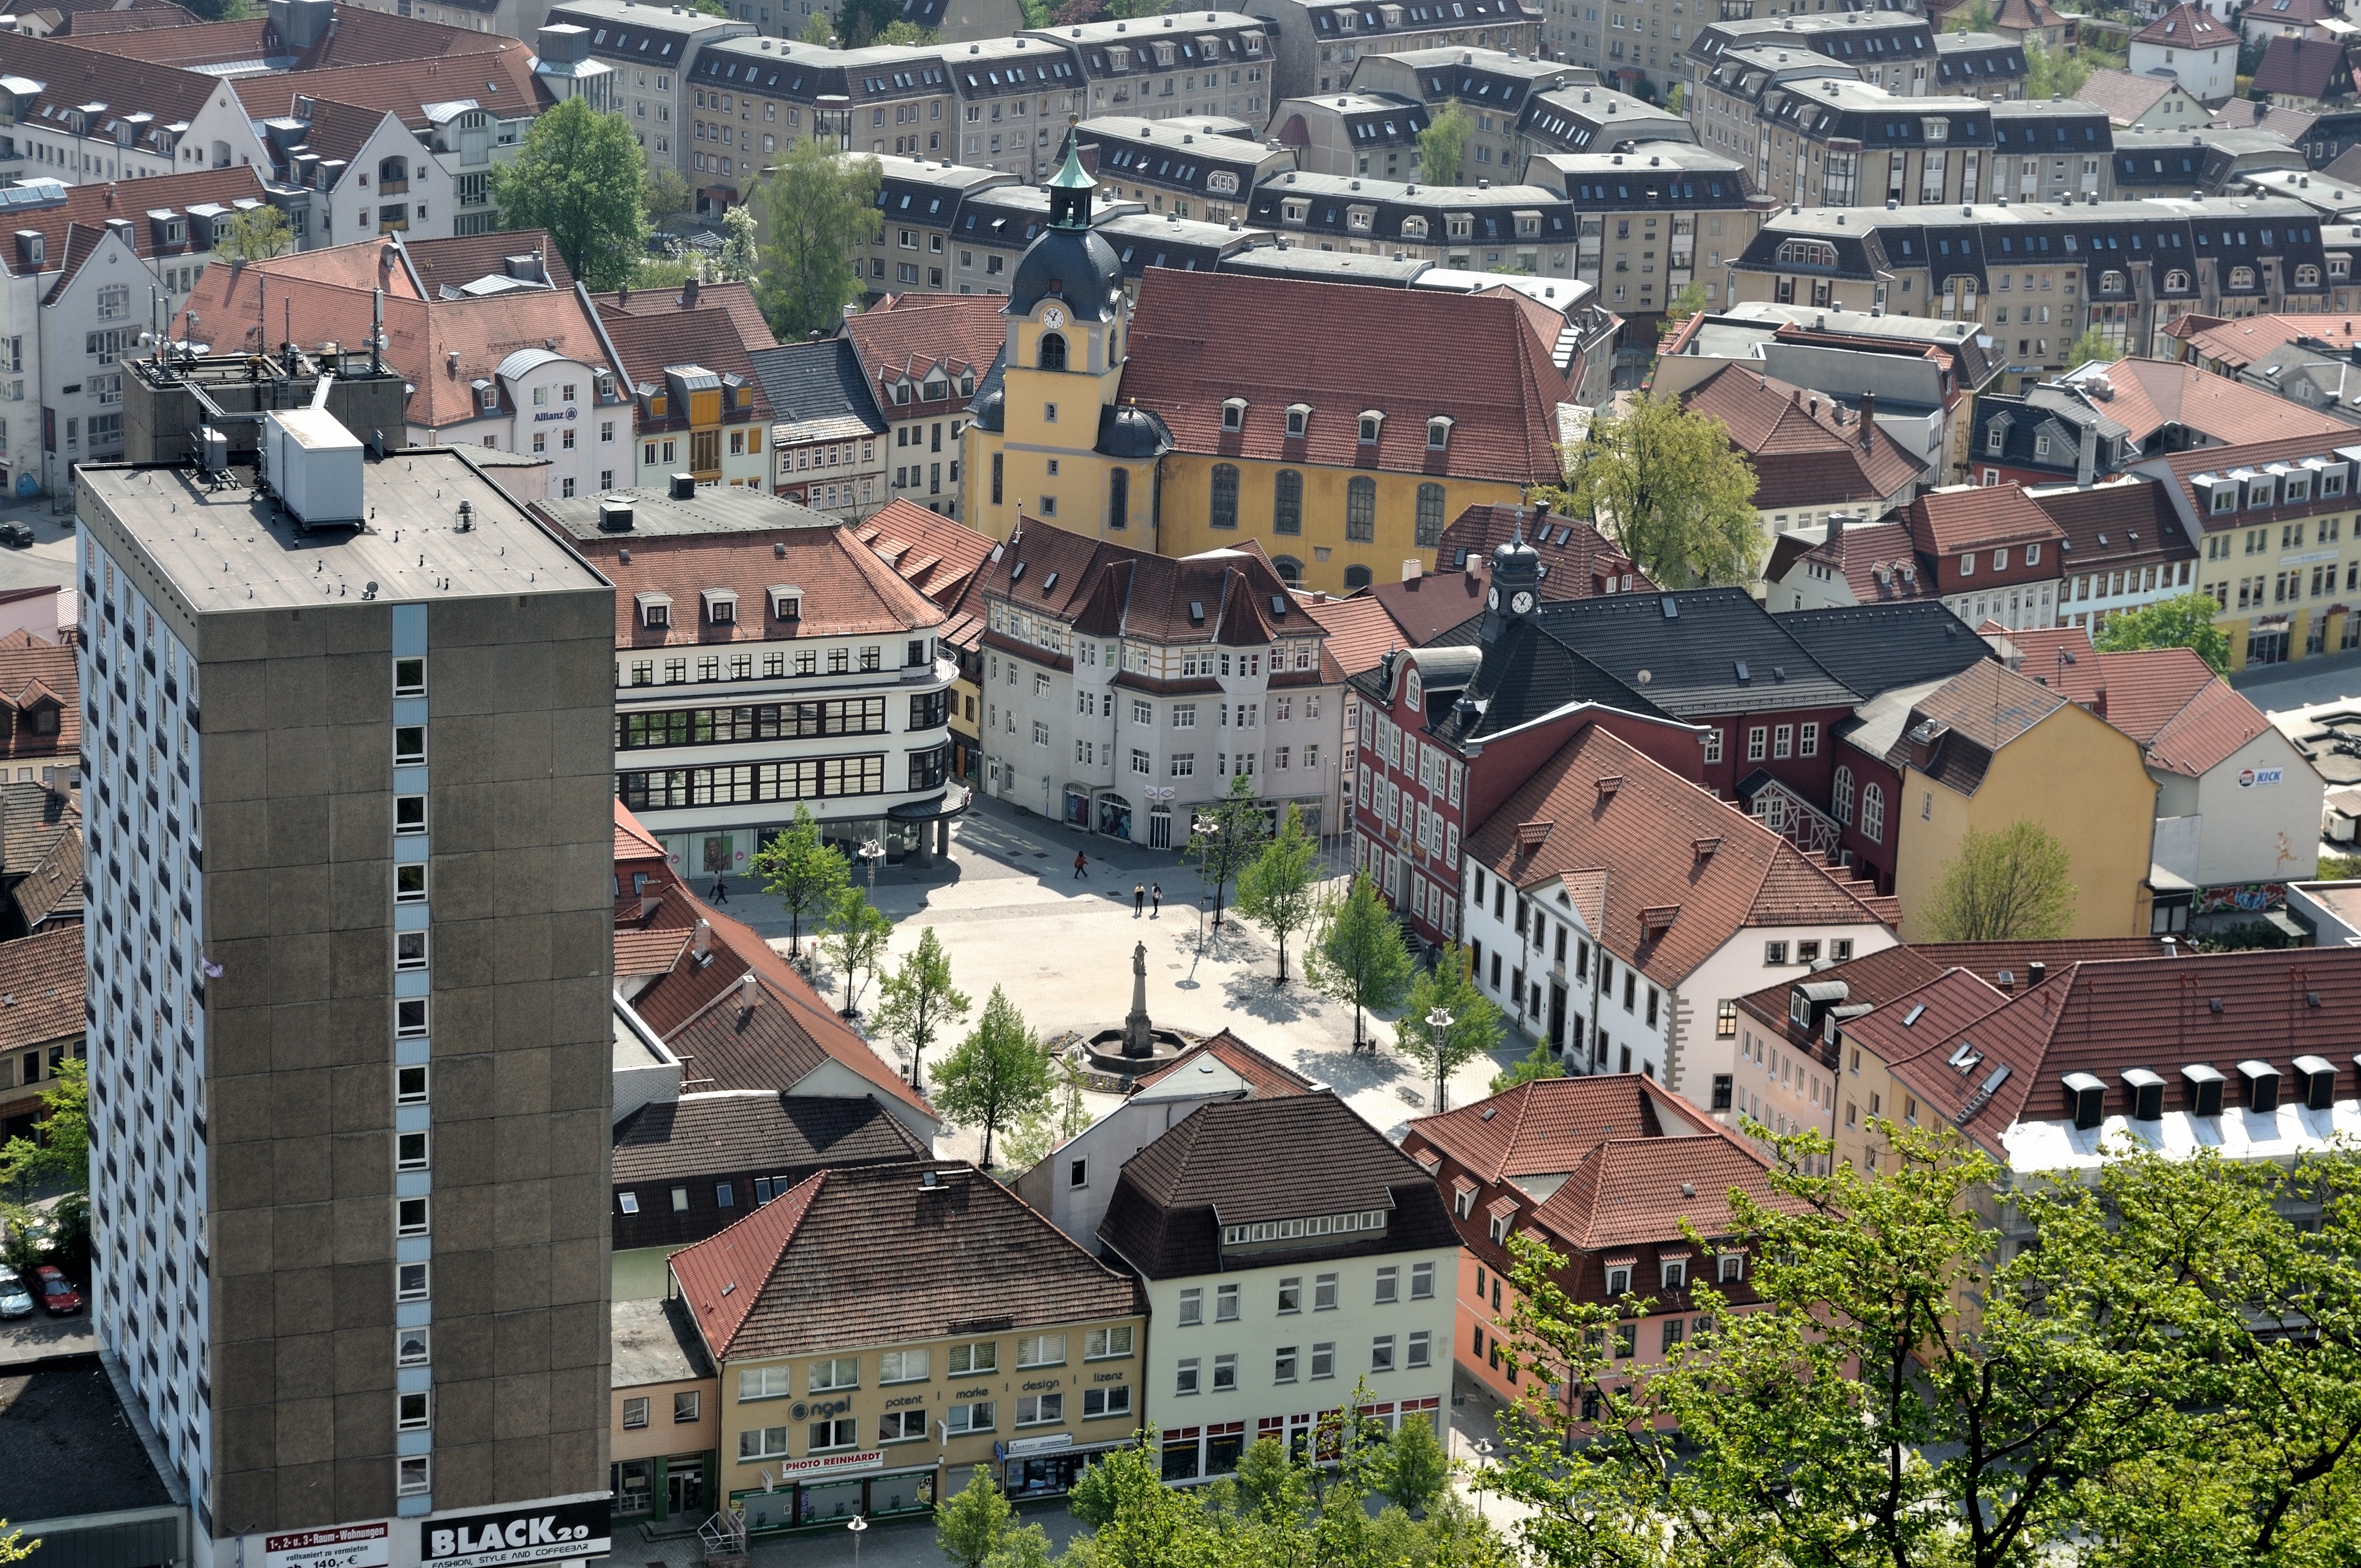
town, building, city, cityscape, downtown, village, suburb, tourism, homes, germany, town square, estate, neighbourhood, bird's eye view, aerial photography, stadtmitte, urban area, suhl, residential area, human settlement